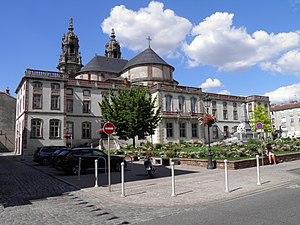
Hôtel de ville de Lunéville (Meurthe-et-Moselle, France).